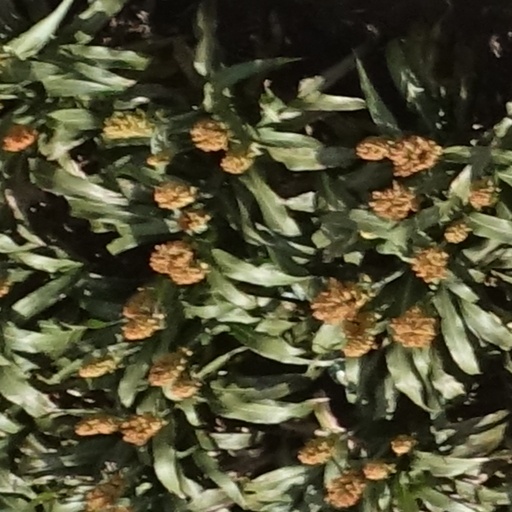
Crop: sorghum